Describe the emotion expressed in this image:  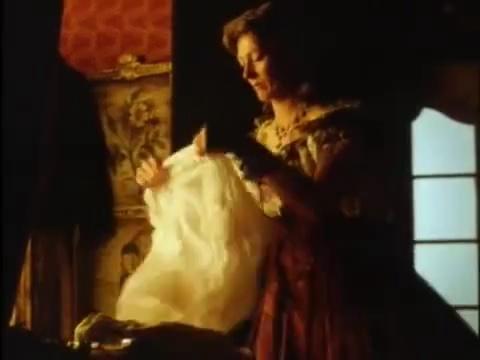
This person displays Suffering, valence and arousal with low intensity.